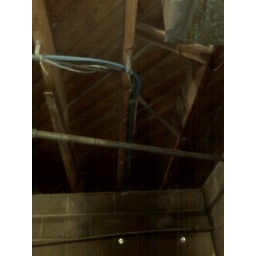
The blue bundle turns left and heads for home, over the wall and down into the wall rack. The left side heads out to the gym.